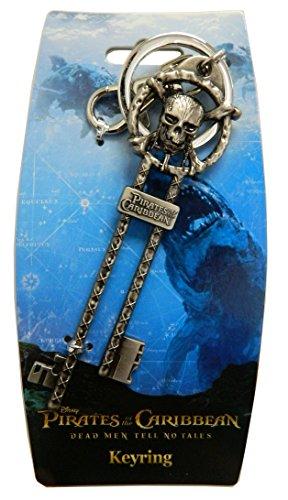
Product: Disney Pirates of The Caribbean Master Key Pewter Key Ring
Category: Clothing, Shoes & Jewelry | Novelty & More | Clothing | Novelty | Women | Accessories | Keychains
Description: Great Condition.
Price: $10.01
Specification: ProductDimensions:1.5x0.2x6inches|ItemWeight:1.6ounces|ShippingWeight:1.6ounces(Viewshippingratesandpolicies)|DomesticShipping:ItemcanbeshippedwithinU.S.|InternationalShipping:ThisitemcanbeshippedtoselectcountriesoutsideoftheU.S.LearnMore|ASIN:B06XXPNN25|Itemmodelnumber:85814|Manufacturerrecommendedage:4yearsandup